Cornell Big Red Marching Band

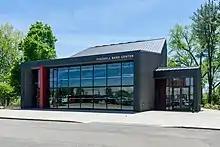
Fischell Band Center

For over a century, the Big Red Band was housed in a cramped room in Barton Hall. In 2013 the Fischell Band Center, a purpose-built home for the band, was completed adjacent to Schoellkopf Crescent on Kite Hill. The building is a three-story glass structure with slanted walls and ceilings for superior acoustics. It also includes display cases for memorabilia, photos, and uniforms.